Jamie Hagan

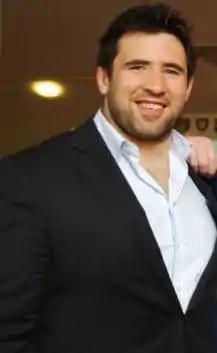
Hagan in 2012

Jamie Hagan (born 15 April 1987) is an Irish rugby player. He currently plays for the Béziers. Hagan was capped for against in 2013. His playing position is prop. Hagan is from Balbriggan in Dublin.